Litvinism

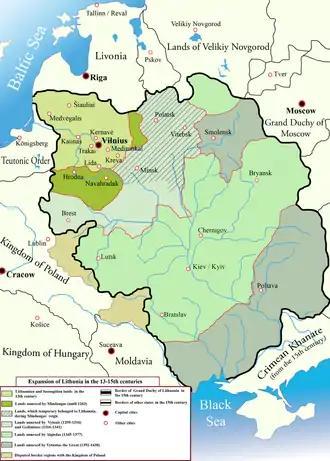
Map of the Grand Duchy of Lithuania, the main foundation of the Litvin identity, at its greatest extent from the 13th to 15th centuries.

Litvinism is a pseudohistorical branch of nationalism, philosophy and political current in Belarus, which bases the history of its state on the heritage of the Grand Duchy of Lithuania and emphasizes the Baltic component of the Belarusian ethnic group. According to this branch of Belarusian nationalism, the Grand Duchy of Lithuania was a Slavic or Belarusian state, the medieval Lithuanians were Belarusians, and modern Lithuania is a consequence of a falsification of history. On the other hand, some Russian Litvinists refer to the Grand Duchy of Lithuania as a Slavic Russian state.